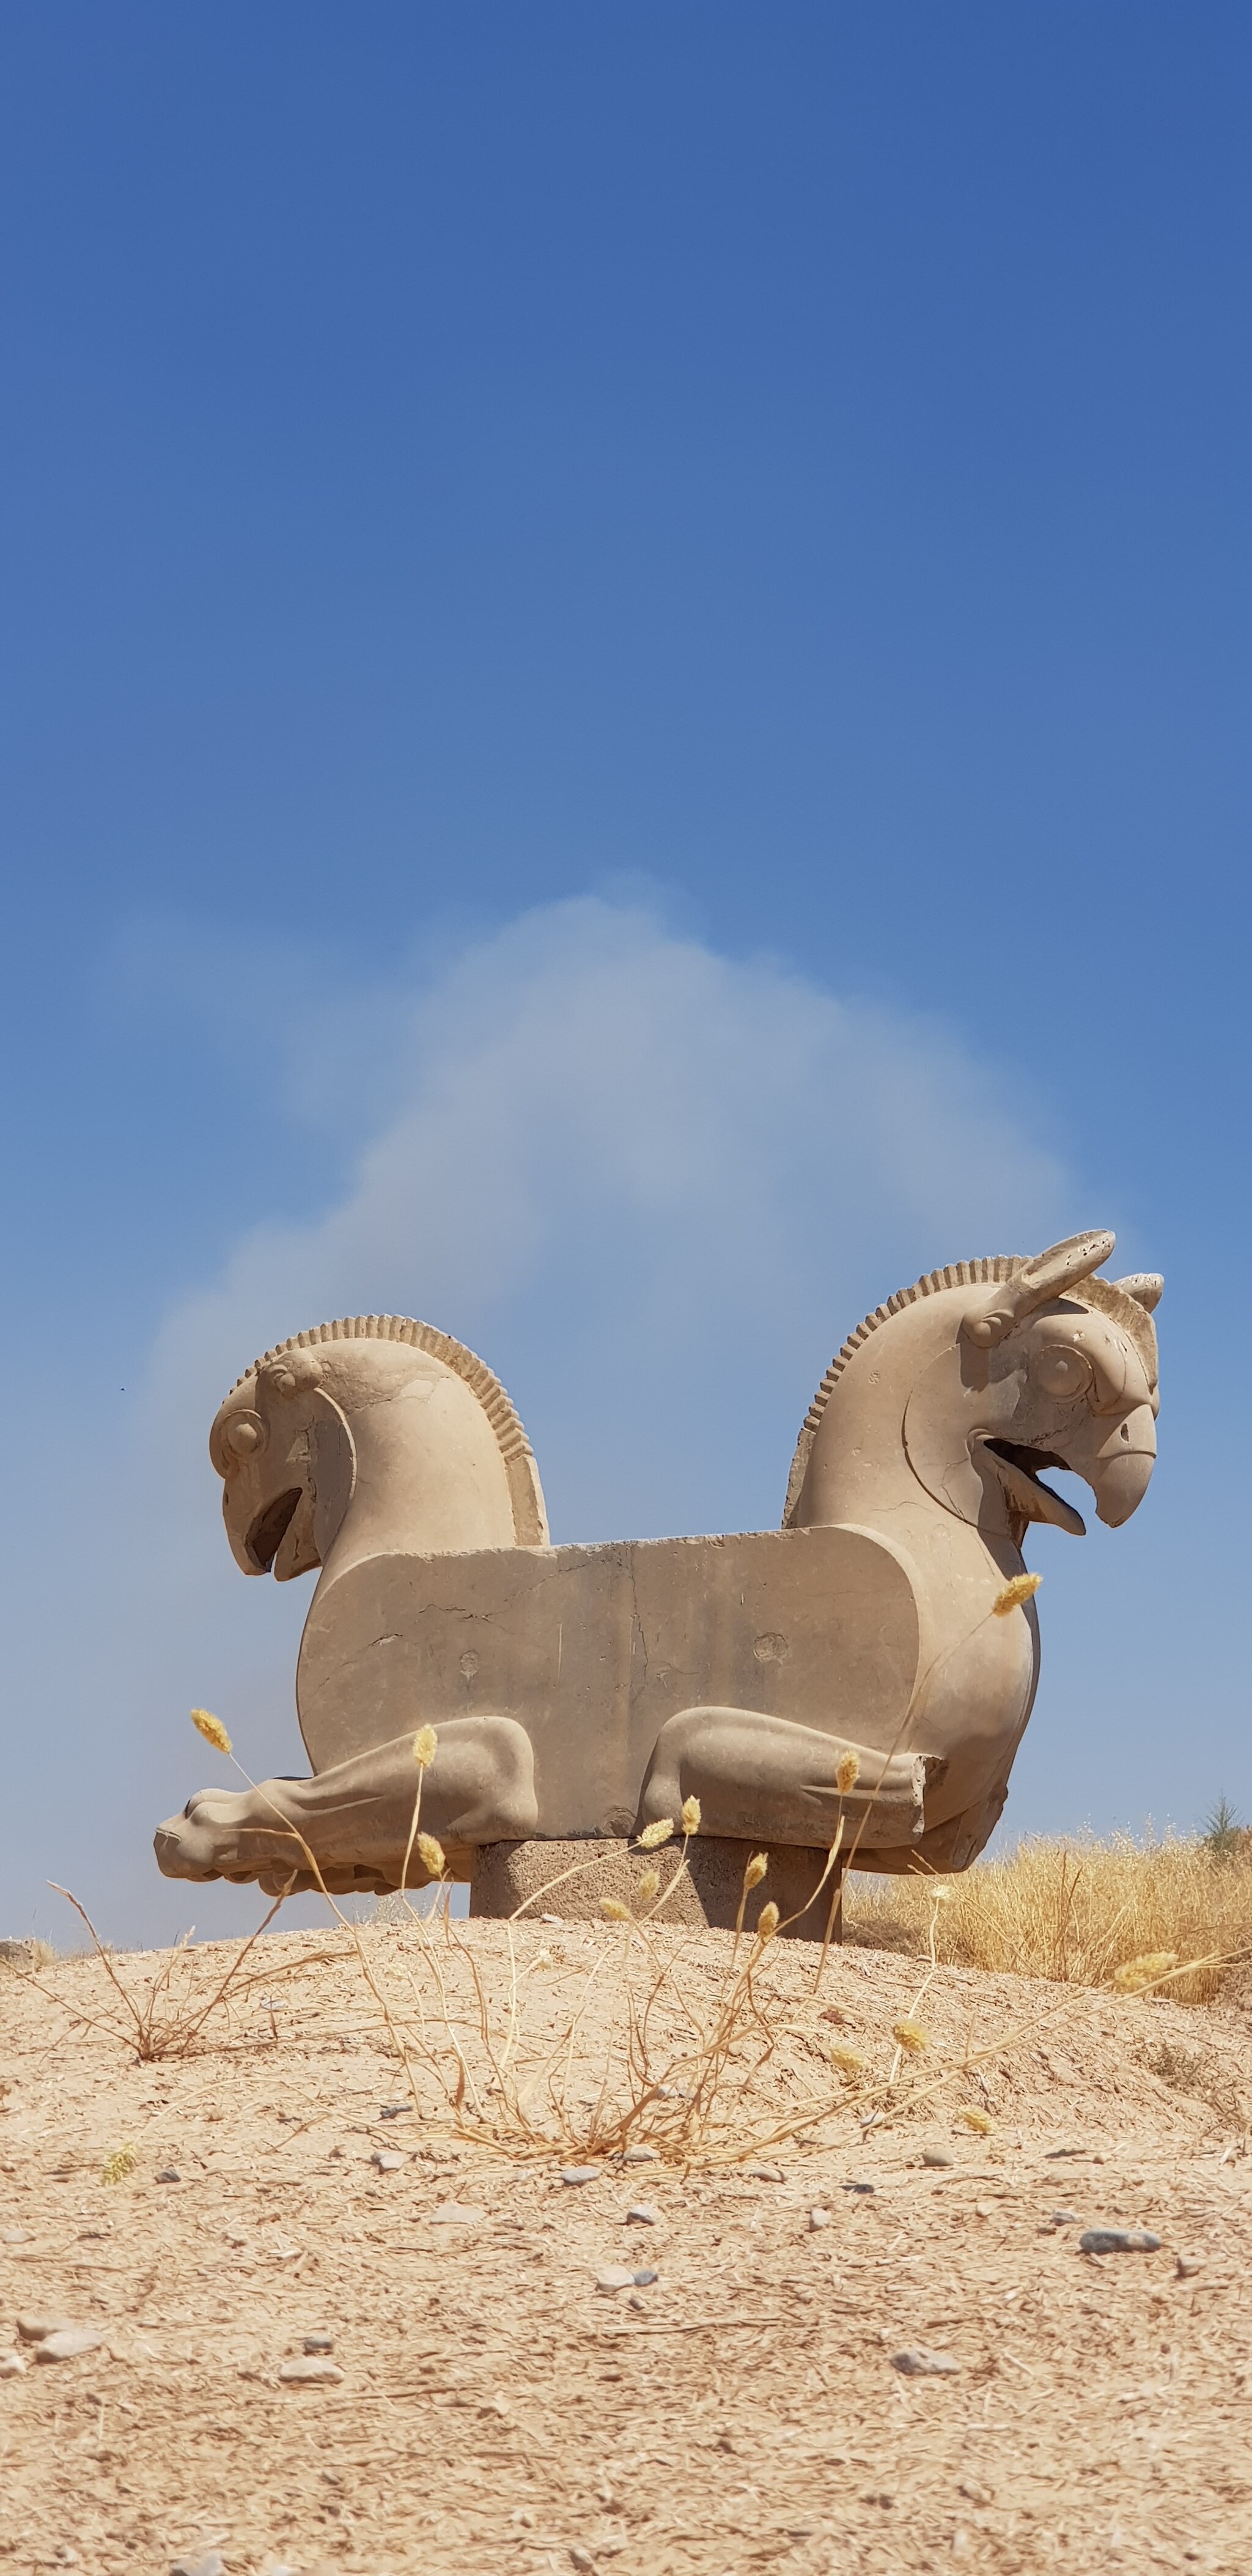
Title: Eagles2
Date: 2020-06-29 10:49:51
Categories: Self-published work, Cultural heritage monuments in Iran with known IDs, Griffin capitals in Persepolis, Uploaded via Campaign:wlm-ir, Images from Wiki Loves Monuments in Marvdasht, 2020 in Persepolis, Iran photographs taken on 2020-06-29, Images from Wiki Loves Monuments 2020, Images from Wiki Loves Monuments 2020 in Iran